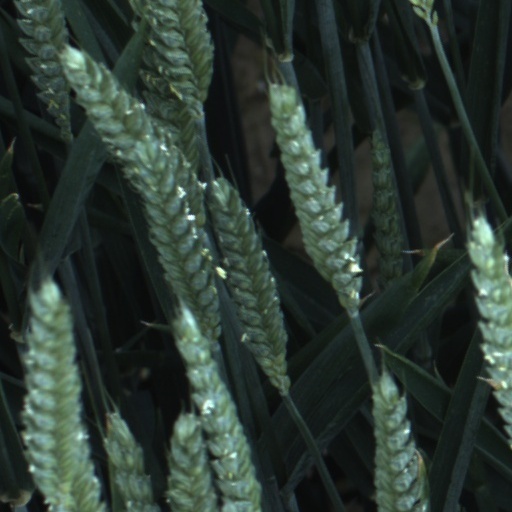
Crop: wheat